Question: What position are the person's legs in?
Tambaya: A wani mataki ƙafafun mutumin suke?
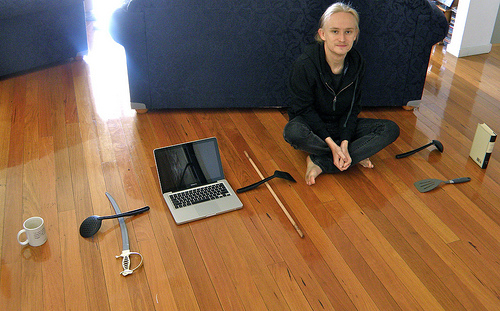
Answer: Crossed.
Amsa: A tanƙwashe.